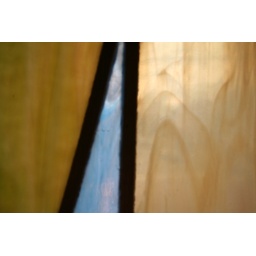
Stained glass window in the women's lavatory. St. Thomas Catholic Church. January 11, 2006